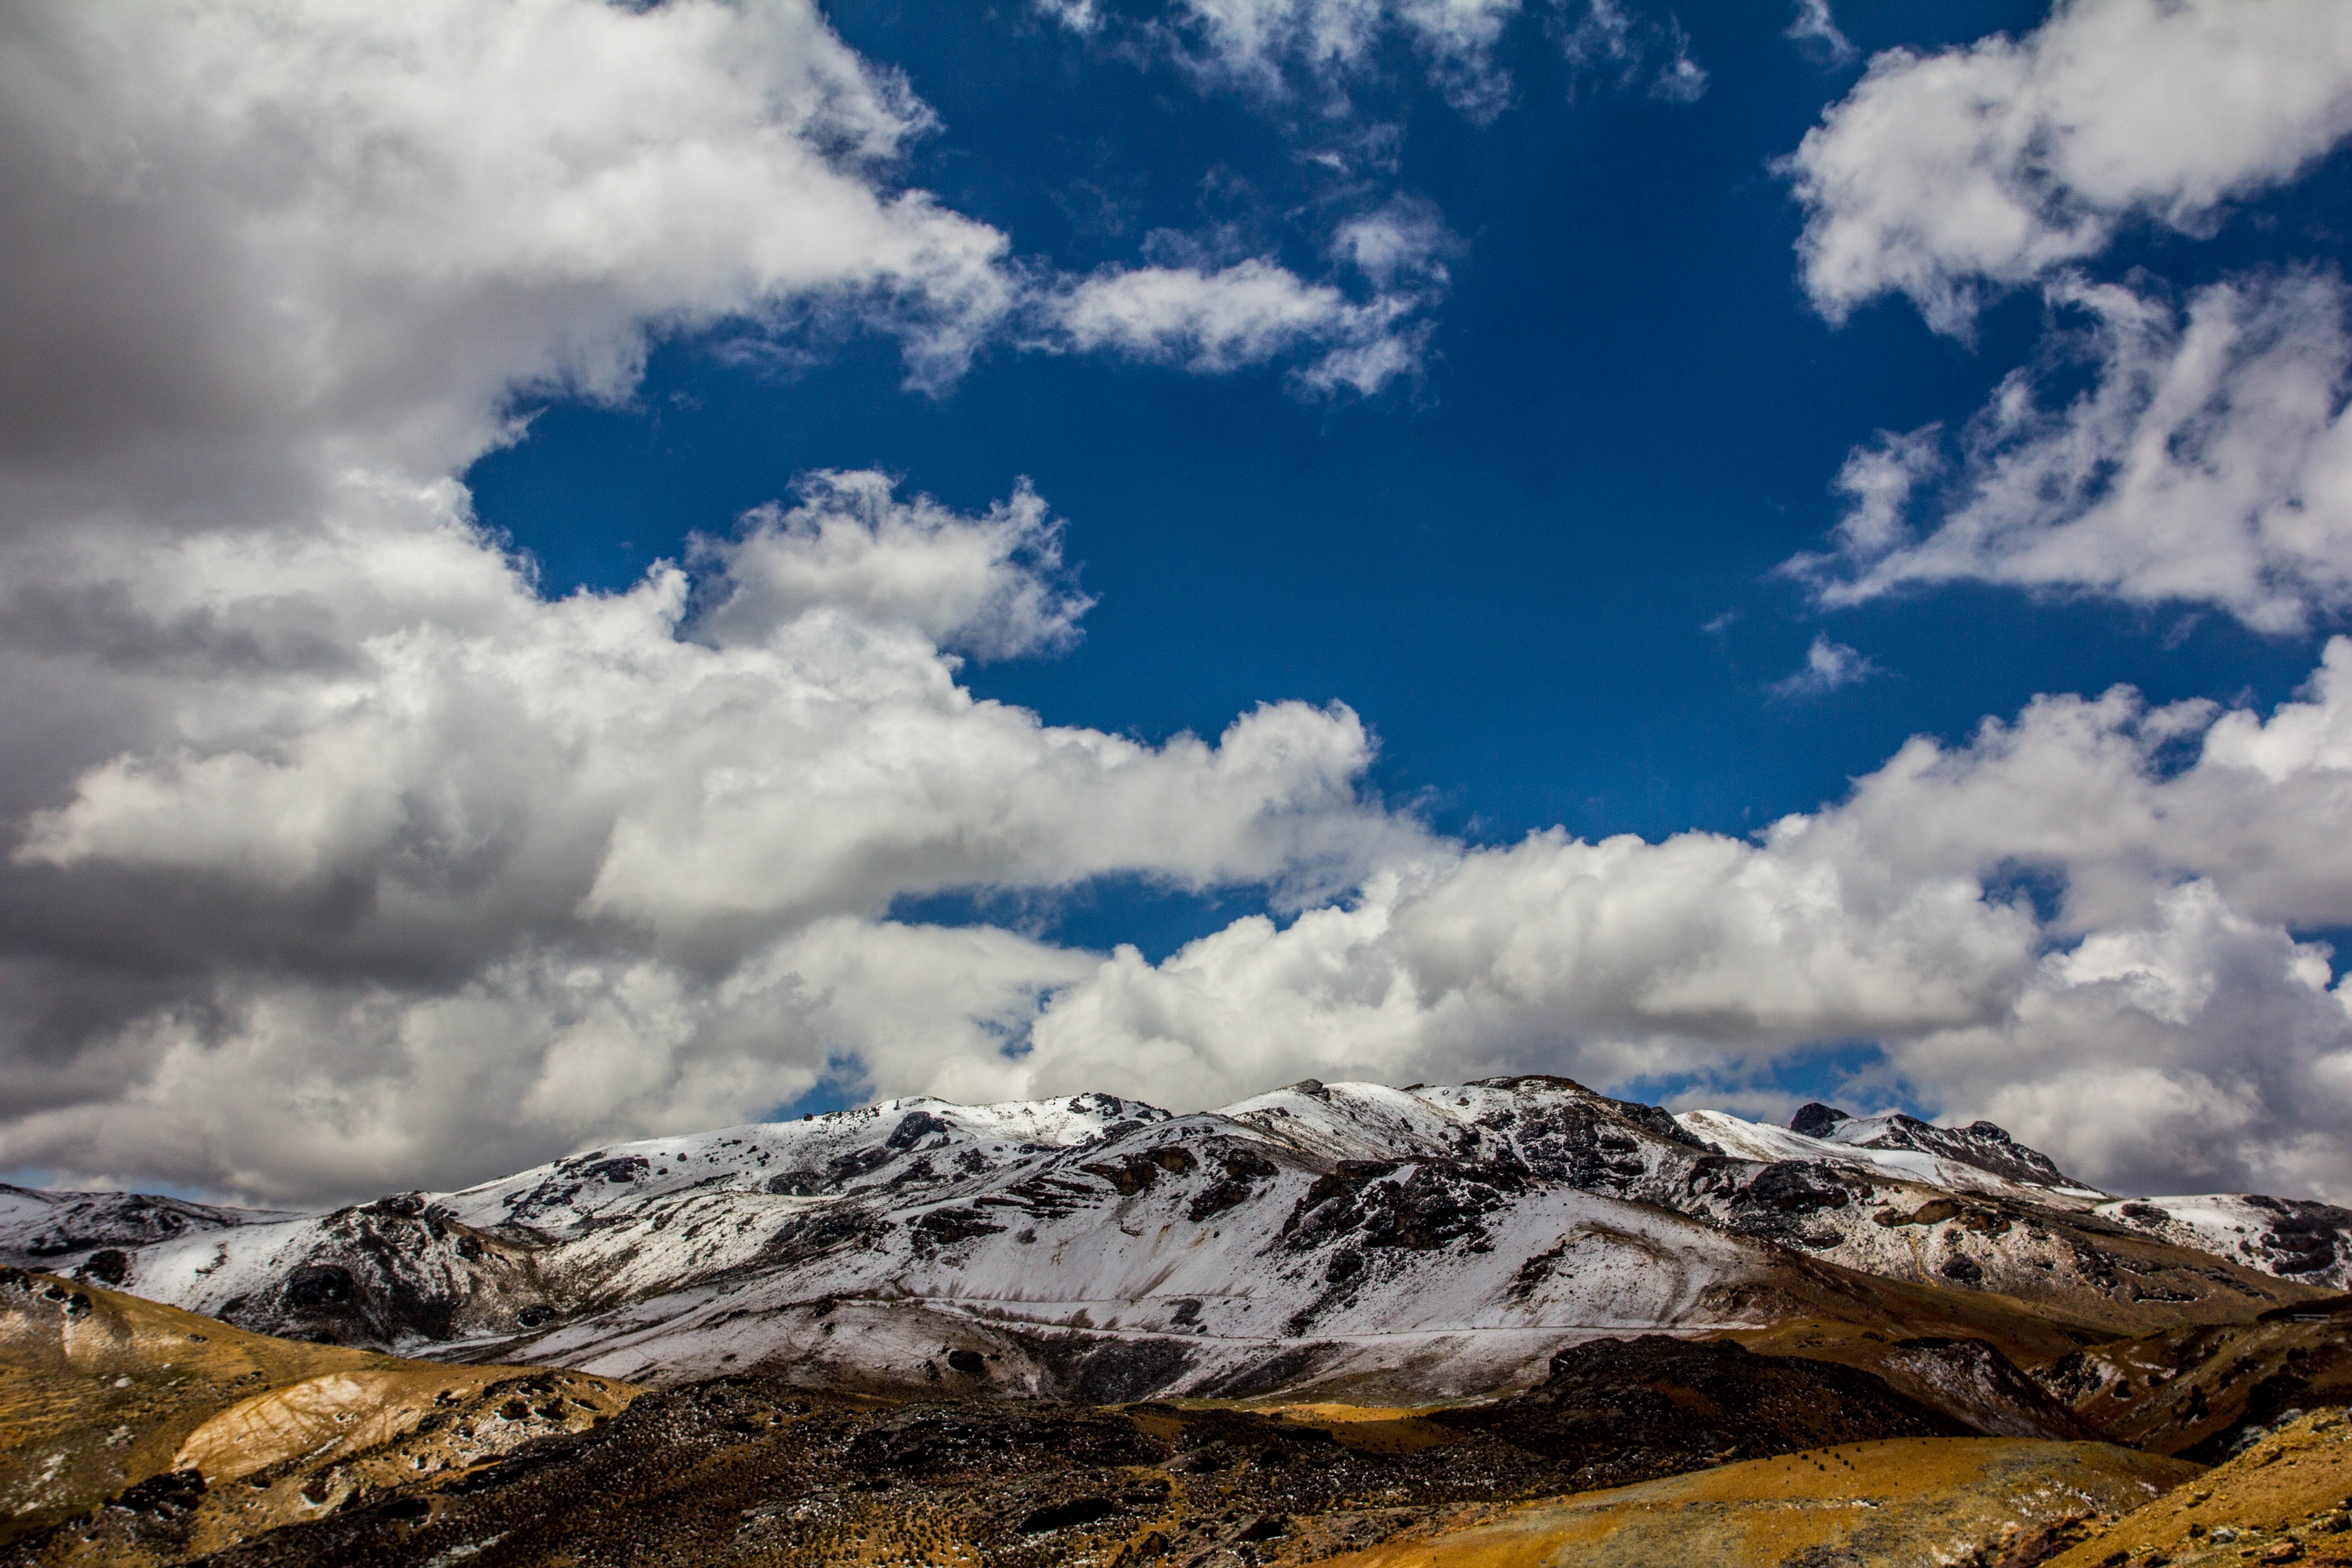
mountainous landforms, sky, mountain, cloud, mountain range, wilderness, natural landscape, highland, alps, hill, cumulus, ridge, fell, landscape, tundra, summit, meteorological phenomenon, glacier, rock, national park, snow, massif, geology, valley, photography, mountain pass, glacial landform, grassland, road, tourism